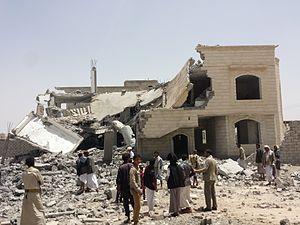
L'Arabie saoudite ou Arabie séoudite, nommée également le royaume d'Arabie saoudite, est une monarchie absolue islamique dirigée par la dynastie des Saoud, depuis sa création en 1932 par Abdelaziz ibn Saoud. Peuplée de 33 millions d'habitants, occupant 80 % de la péninsule Arabique, c'est le plus grand pays du Moyen-Orient avec une superficie de plus de deux millions de kilomètres carrés, et le deuxième plus grand des pays du monde arabe, après l'Algérie.